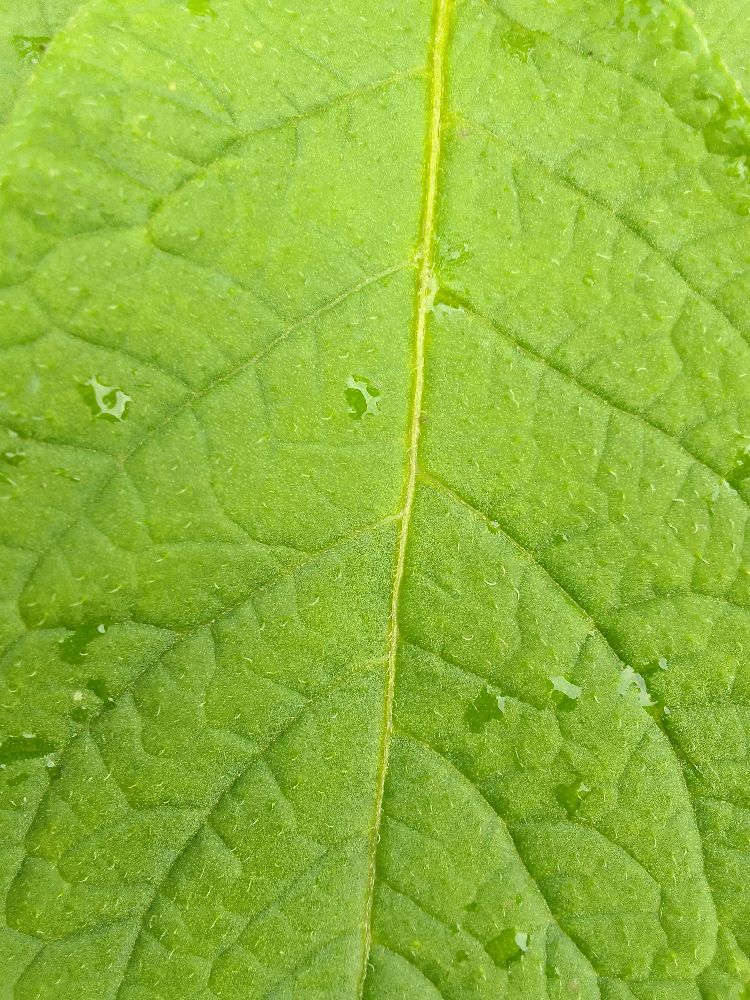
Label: Healthy